Muhammad Qasim Khan

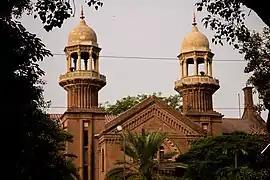
Lahore High Court

Muhammad Qasim Khan (born 6 July 1959) is a Pakistani jurist who served as the 50th Chief Justice of the Lahore High Court from 19 March 2020 till 05 July 2021. Was appointed by President Arif Alvi. He retired on 06th July 2021.